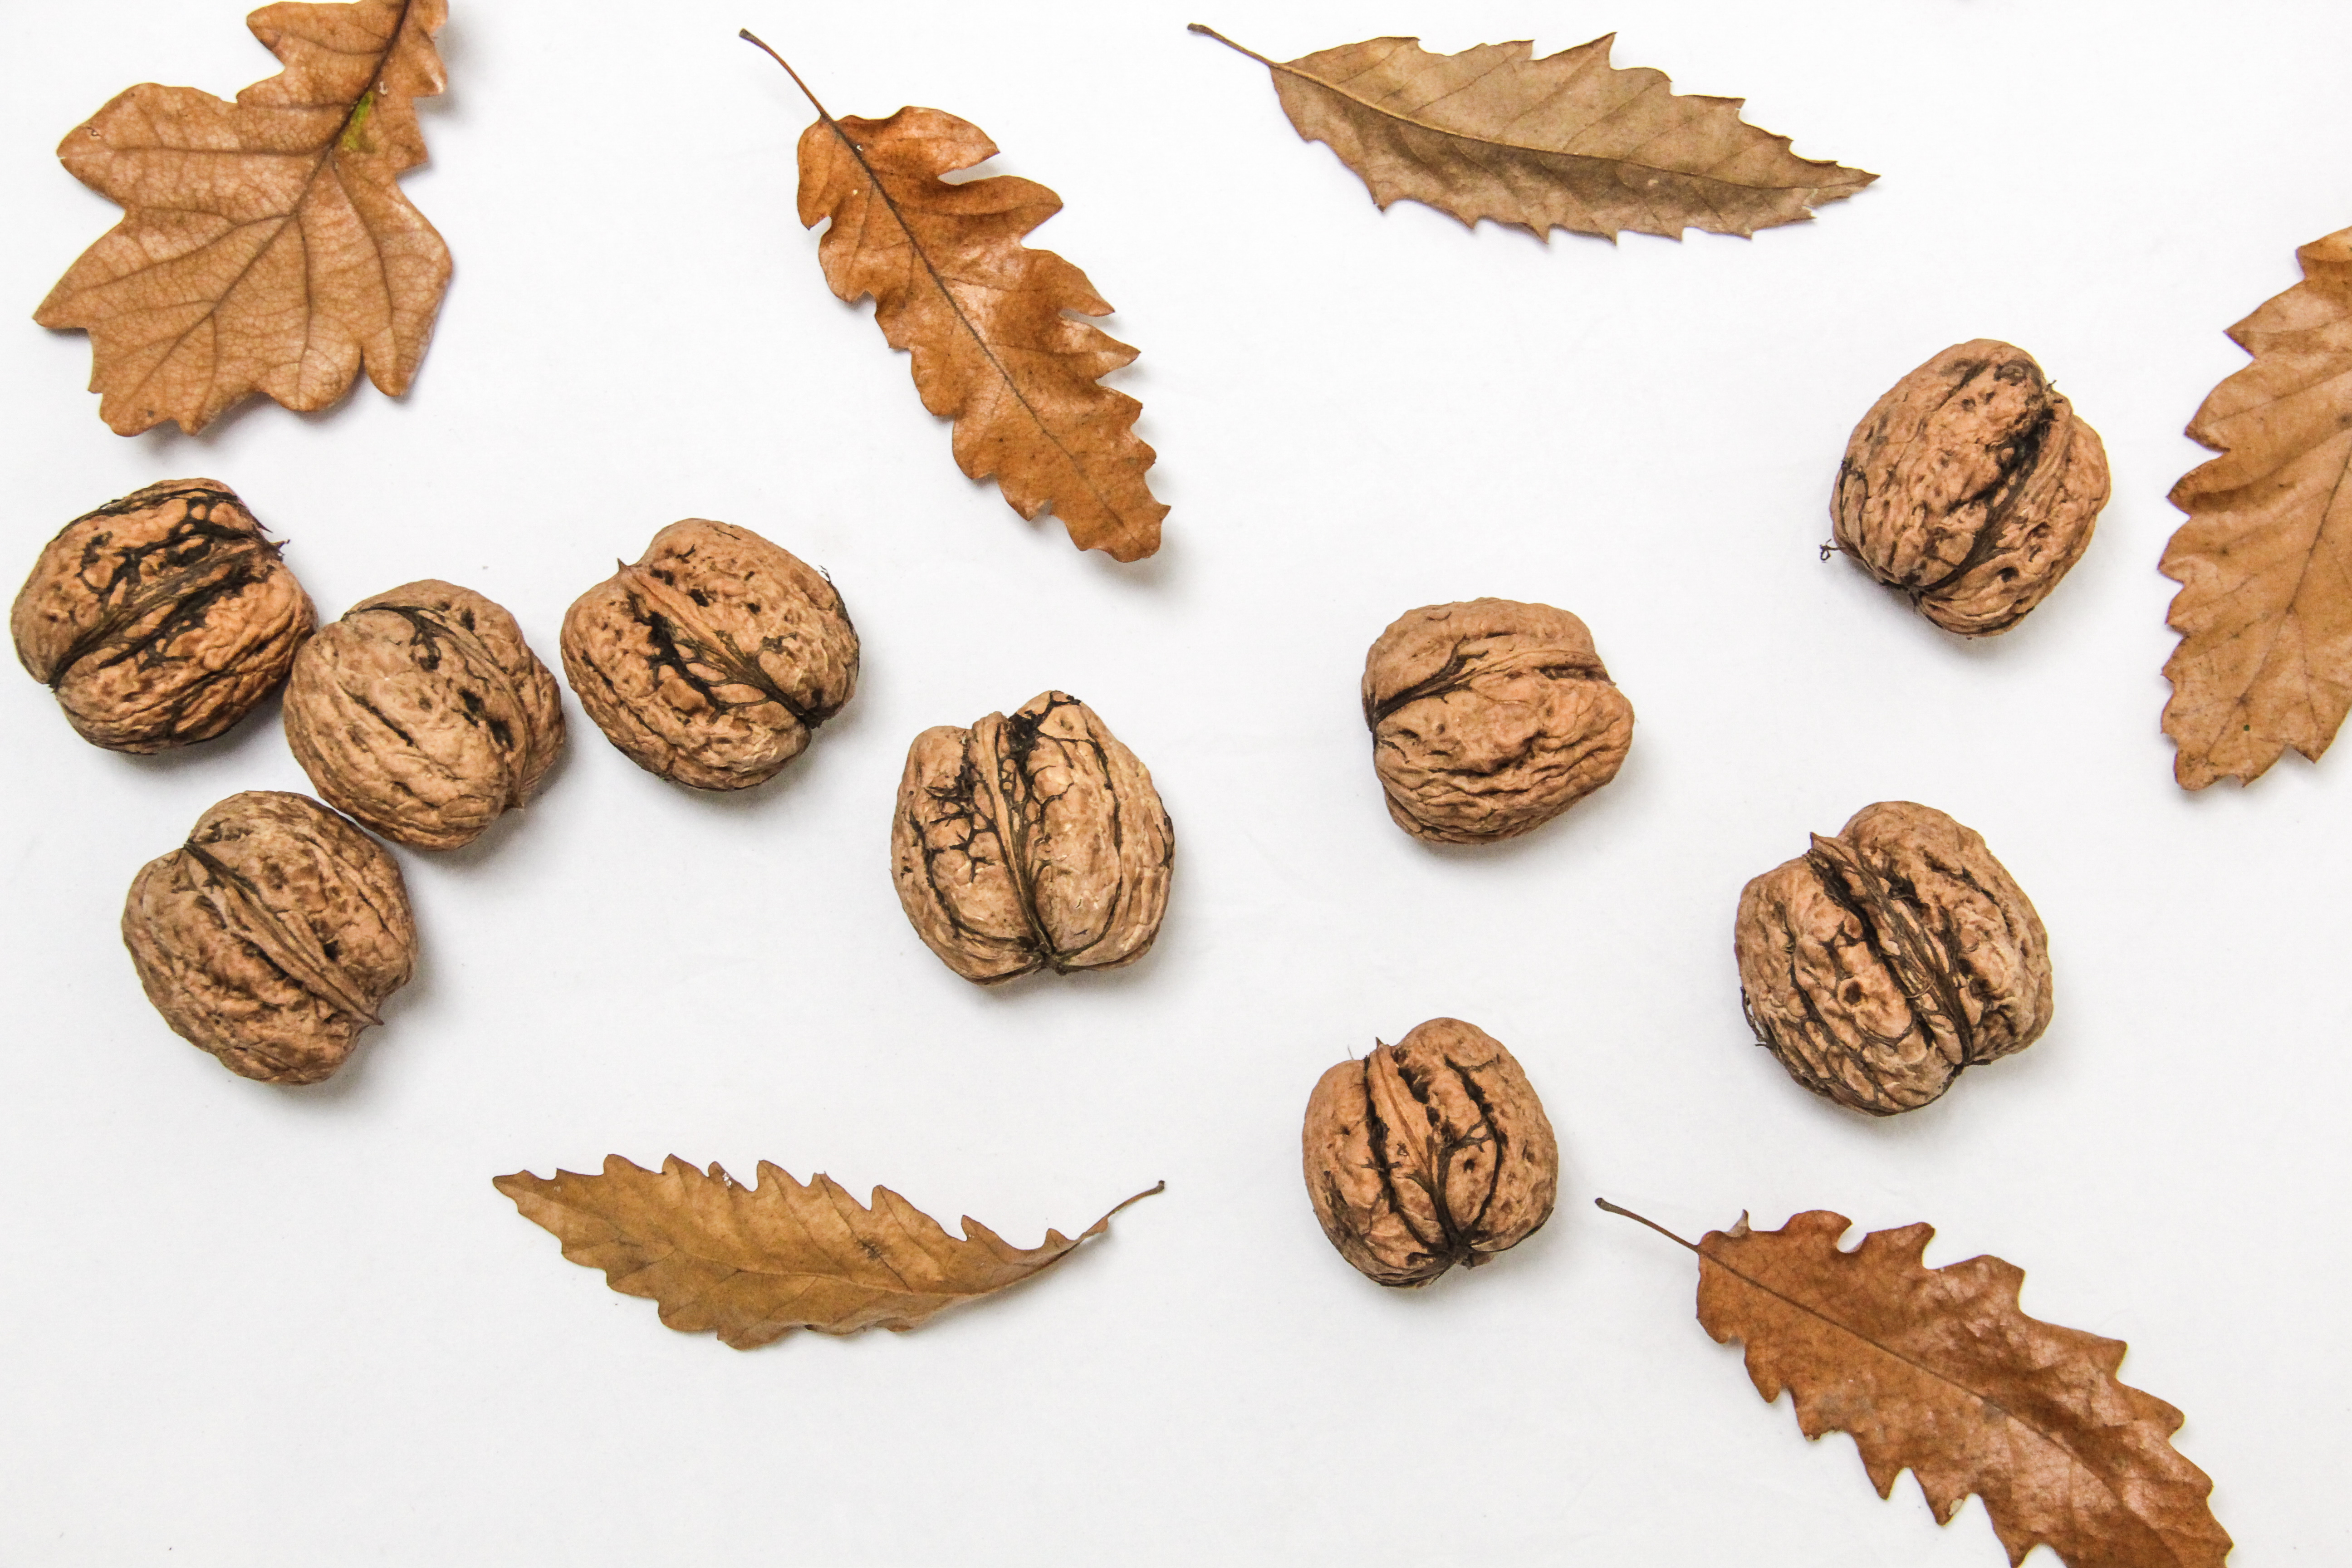
plant, wood, leaf, fall, seed, dry, food, collection, produce, nut, walnut, leaves, tasty, dry leaves, nutshell, flowering plant, grass family, land plant